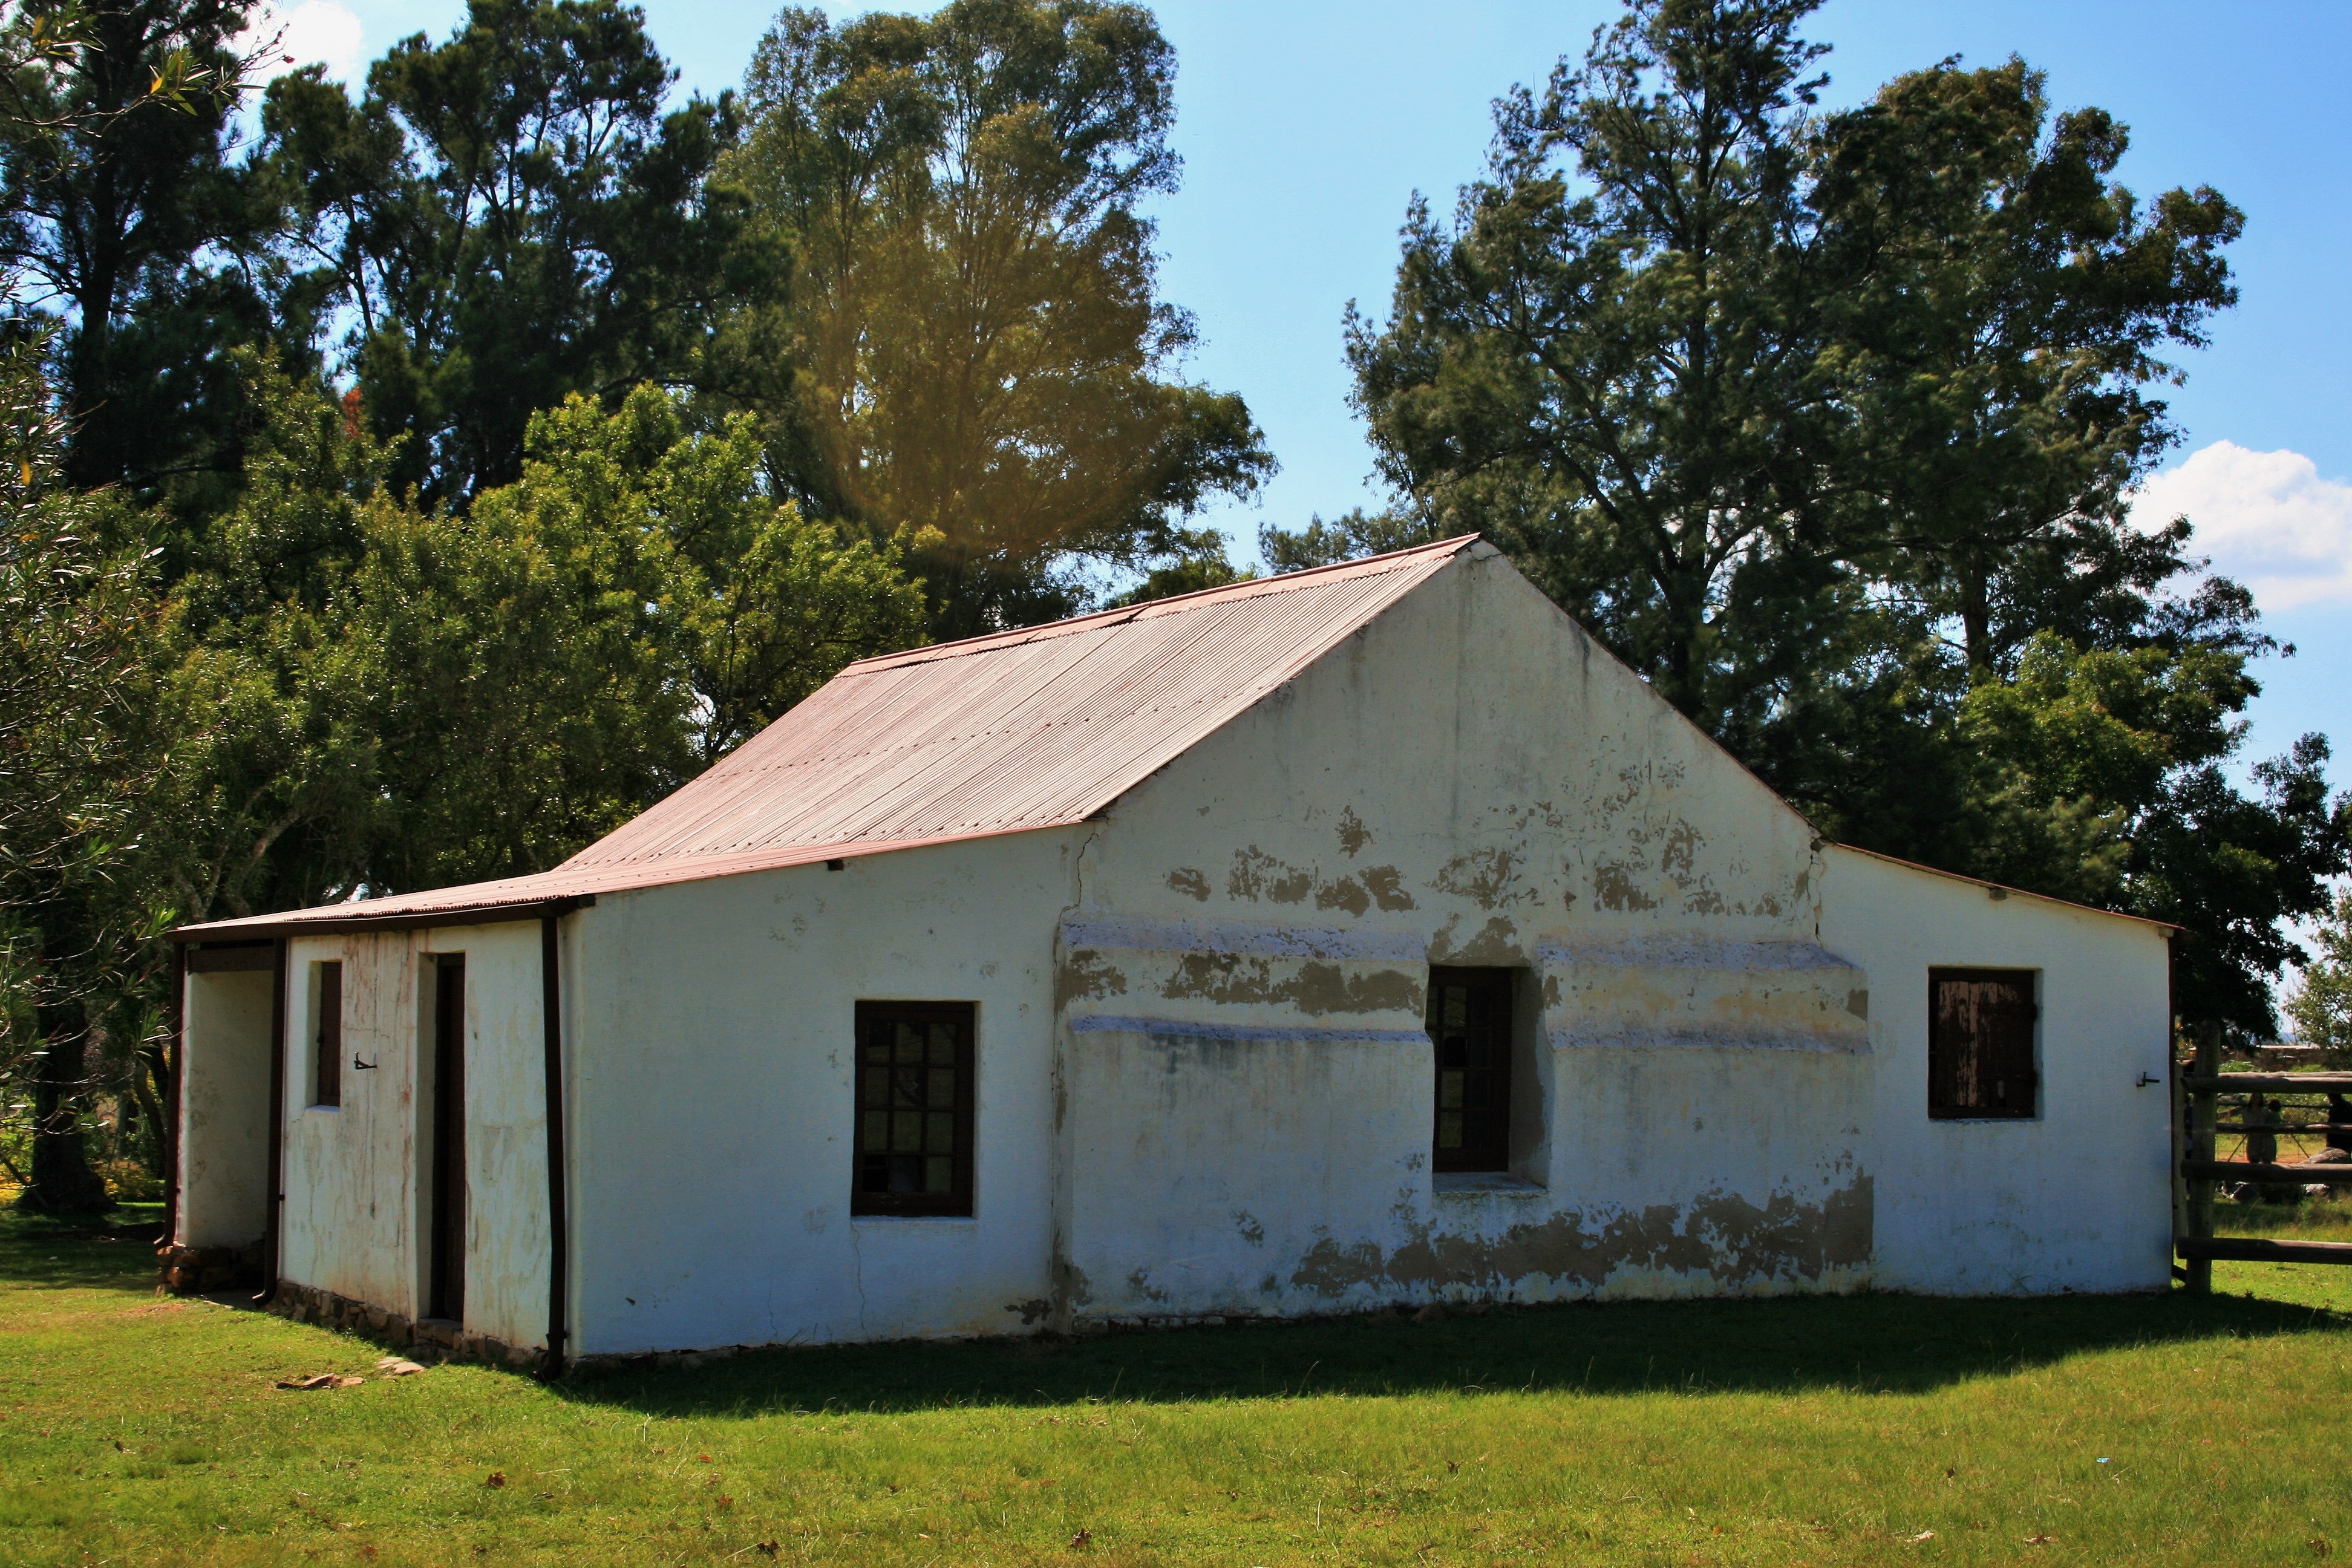
wood, farm, house, window, building, barn, home, wall, shack, cottage, chapel, farm building, weathered, estate, rural area, flaking, whitewashed